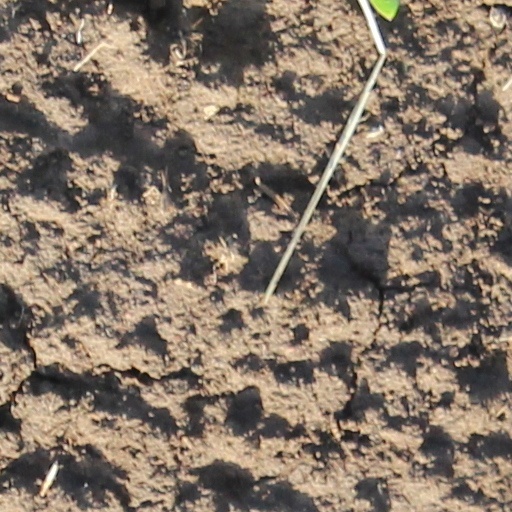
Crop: wheat